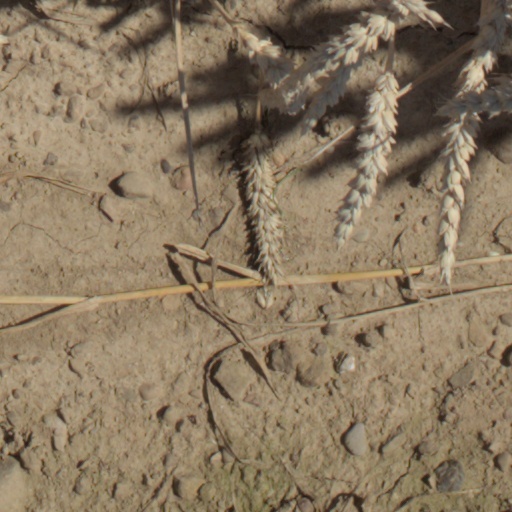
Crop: wheat